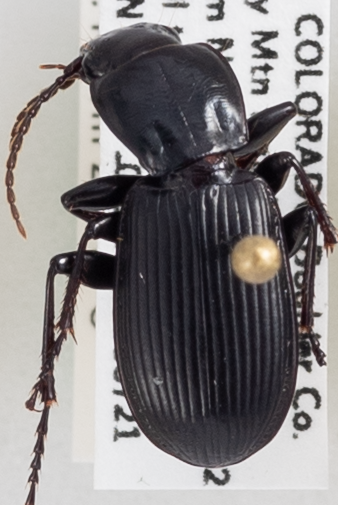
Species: Pterostichus protractus
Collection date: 2020-07-21
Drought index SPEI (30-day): -1.118
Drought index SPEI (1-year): -1.082
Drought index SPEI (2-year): -0.86